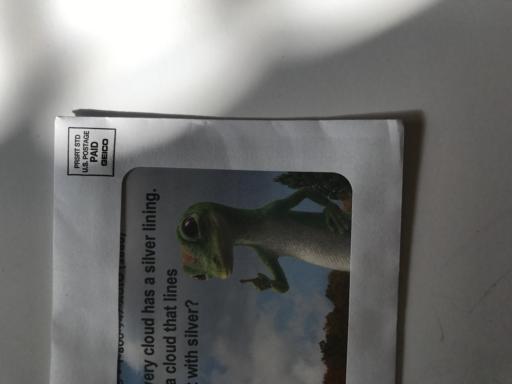
Label: paper